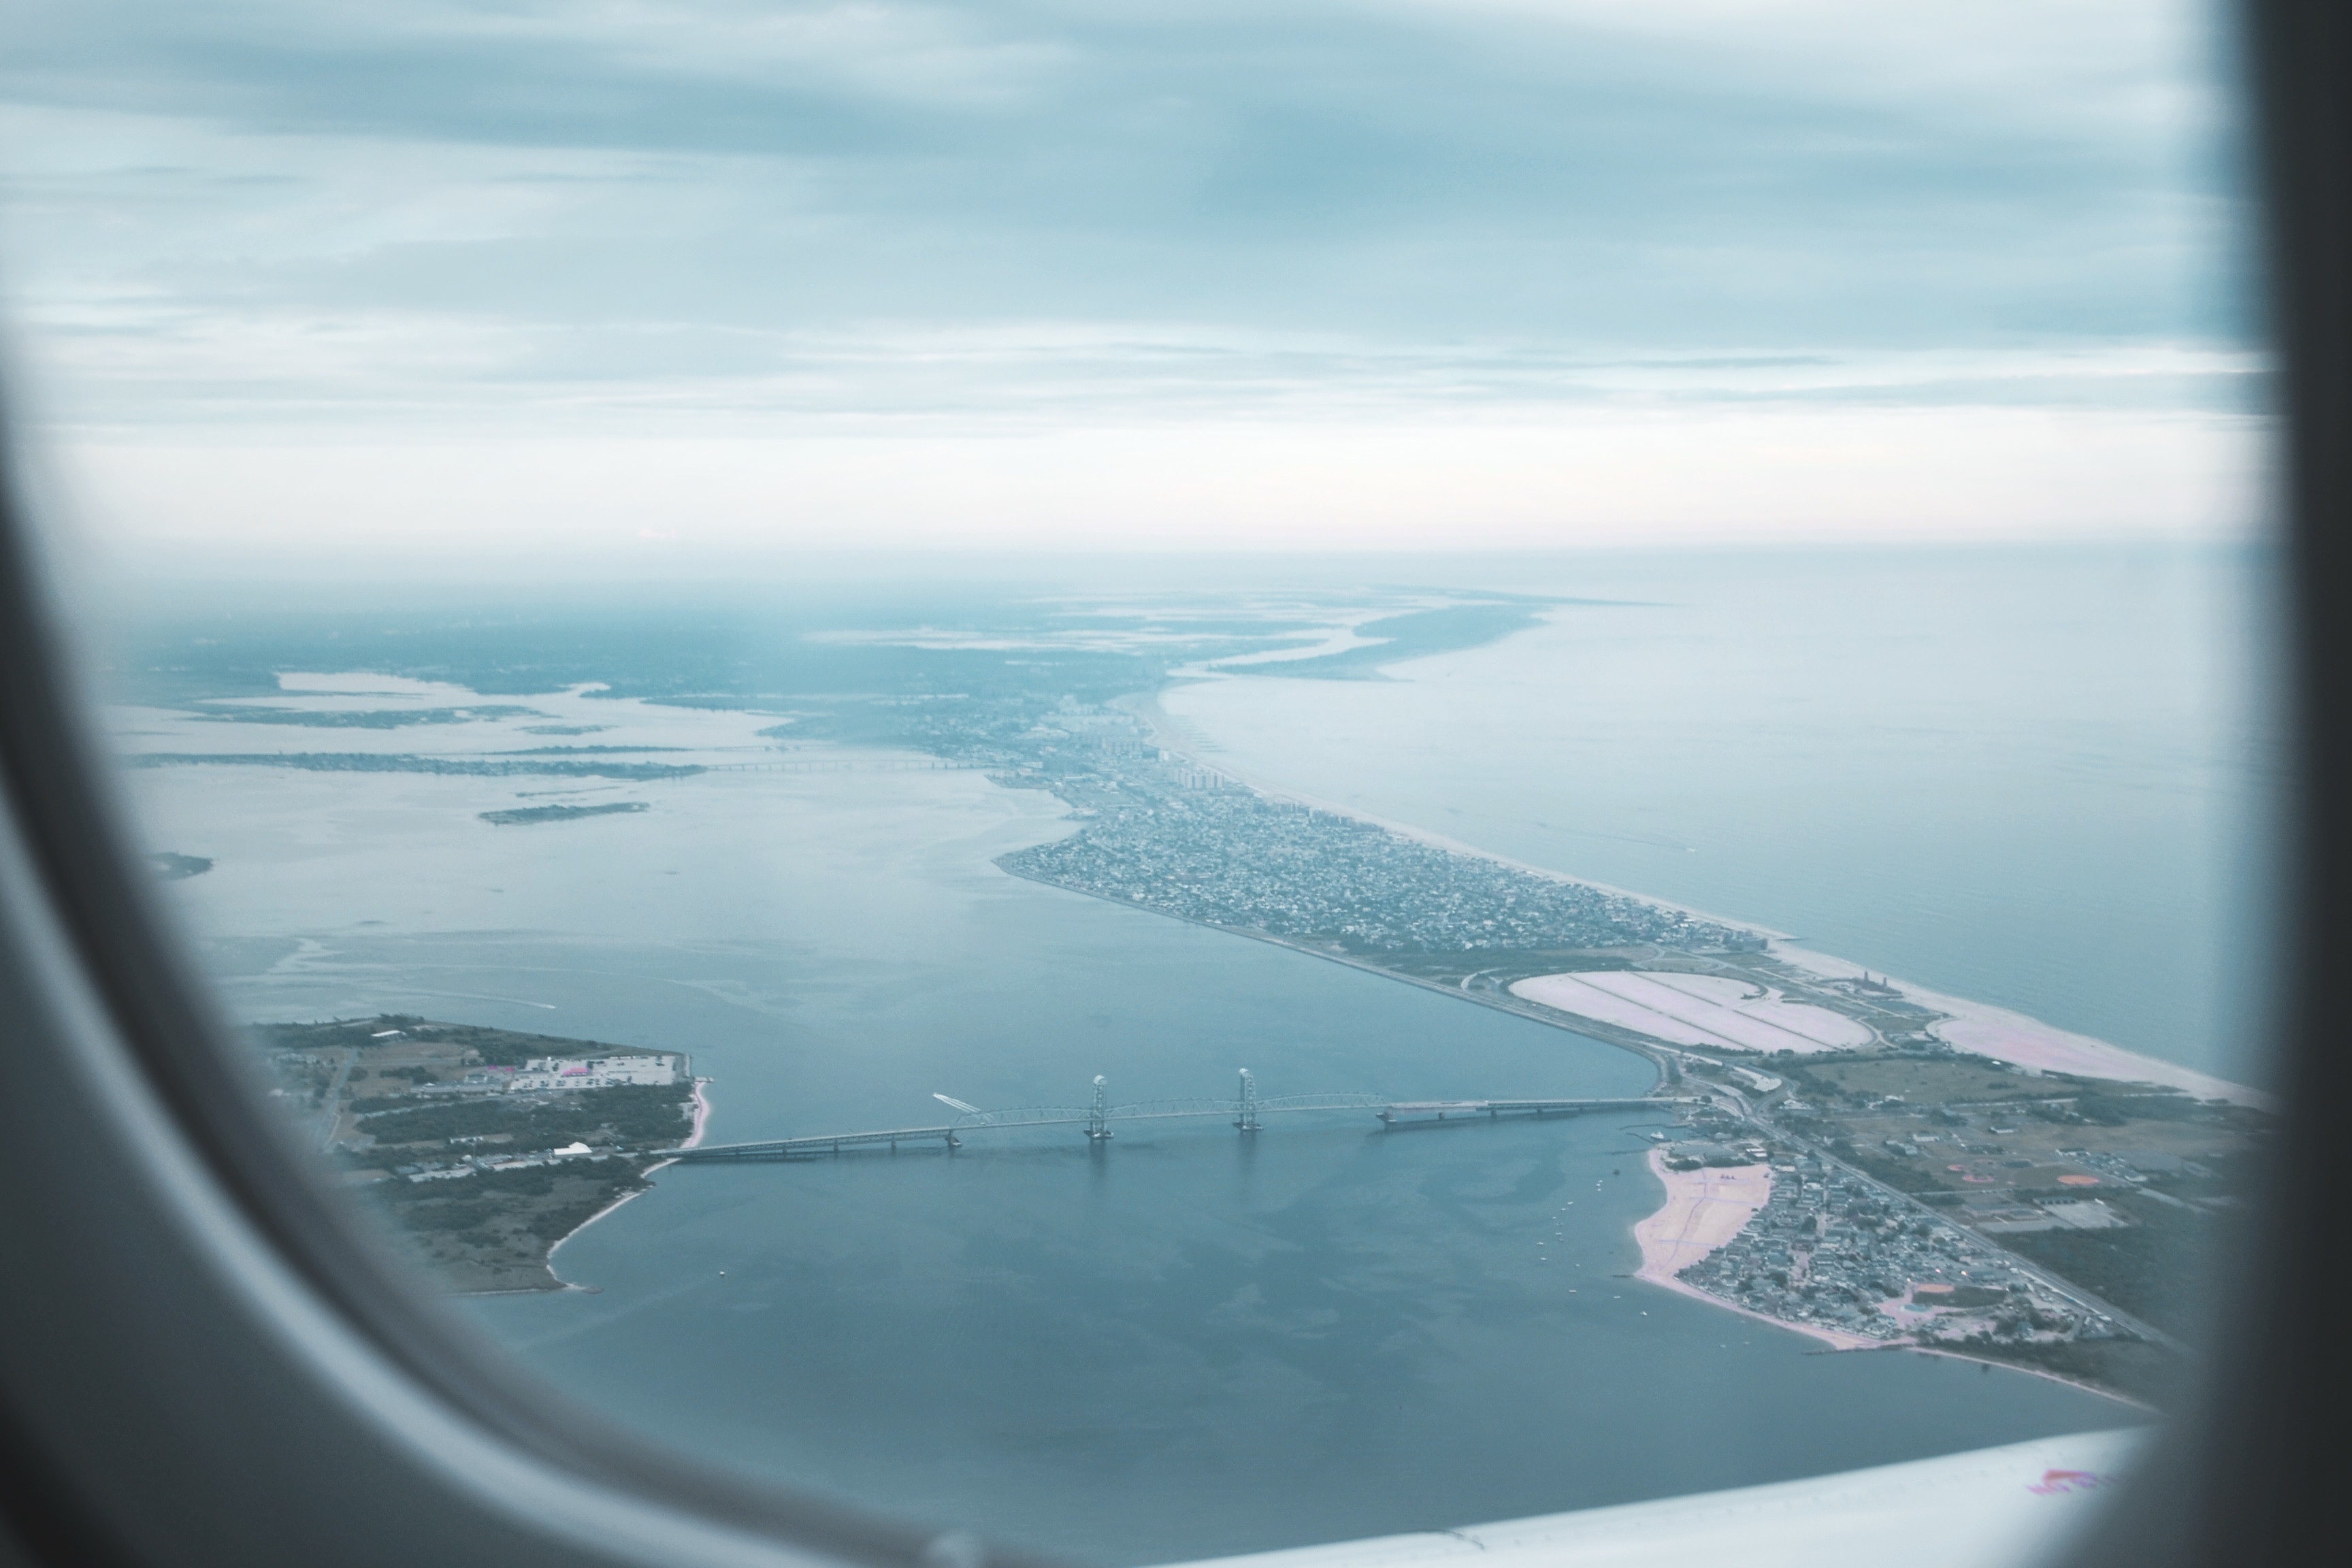
sea, coast, ocean, horizon, cloud, sky, reflection, vehicle, flight, bay, aerial photography, atmosphere of earth